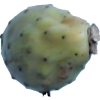
Label: cactus_fruit_green